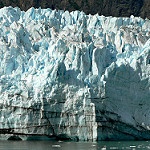
Label: glacier